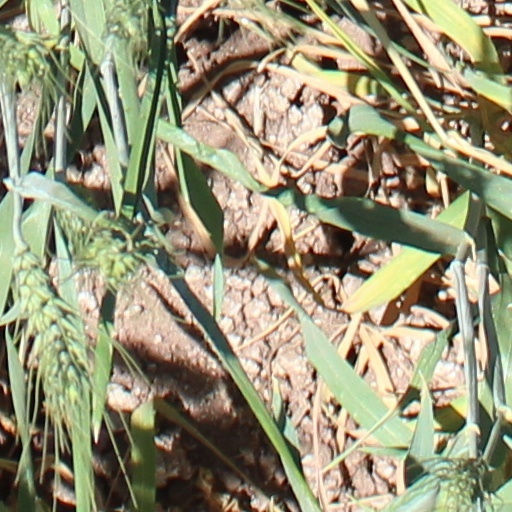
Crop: wheat